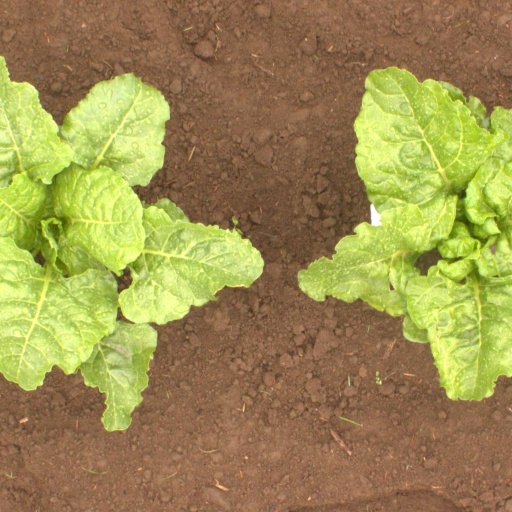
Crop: sugar beet